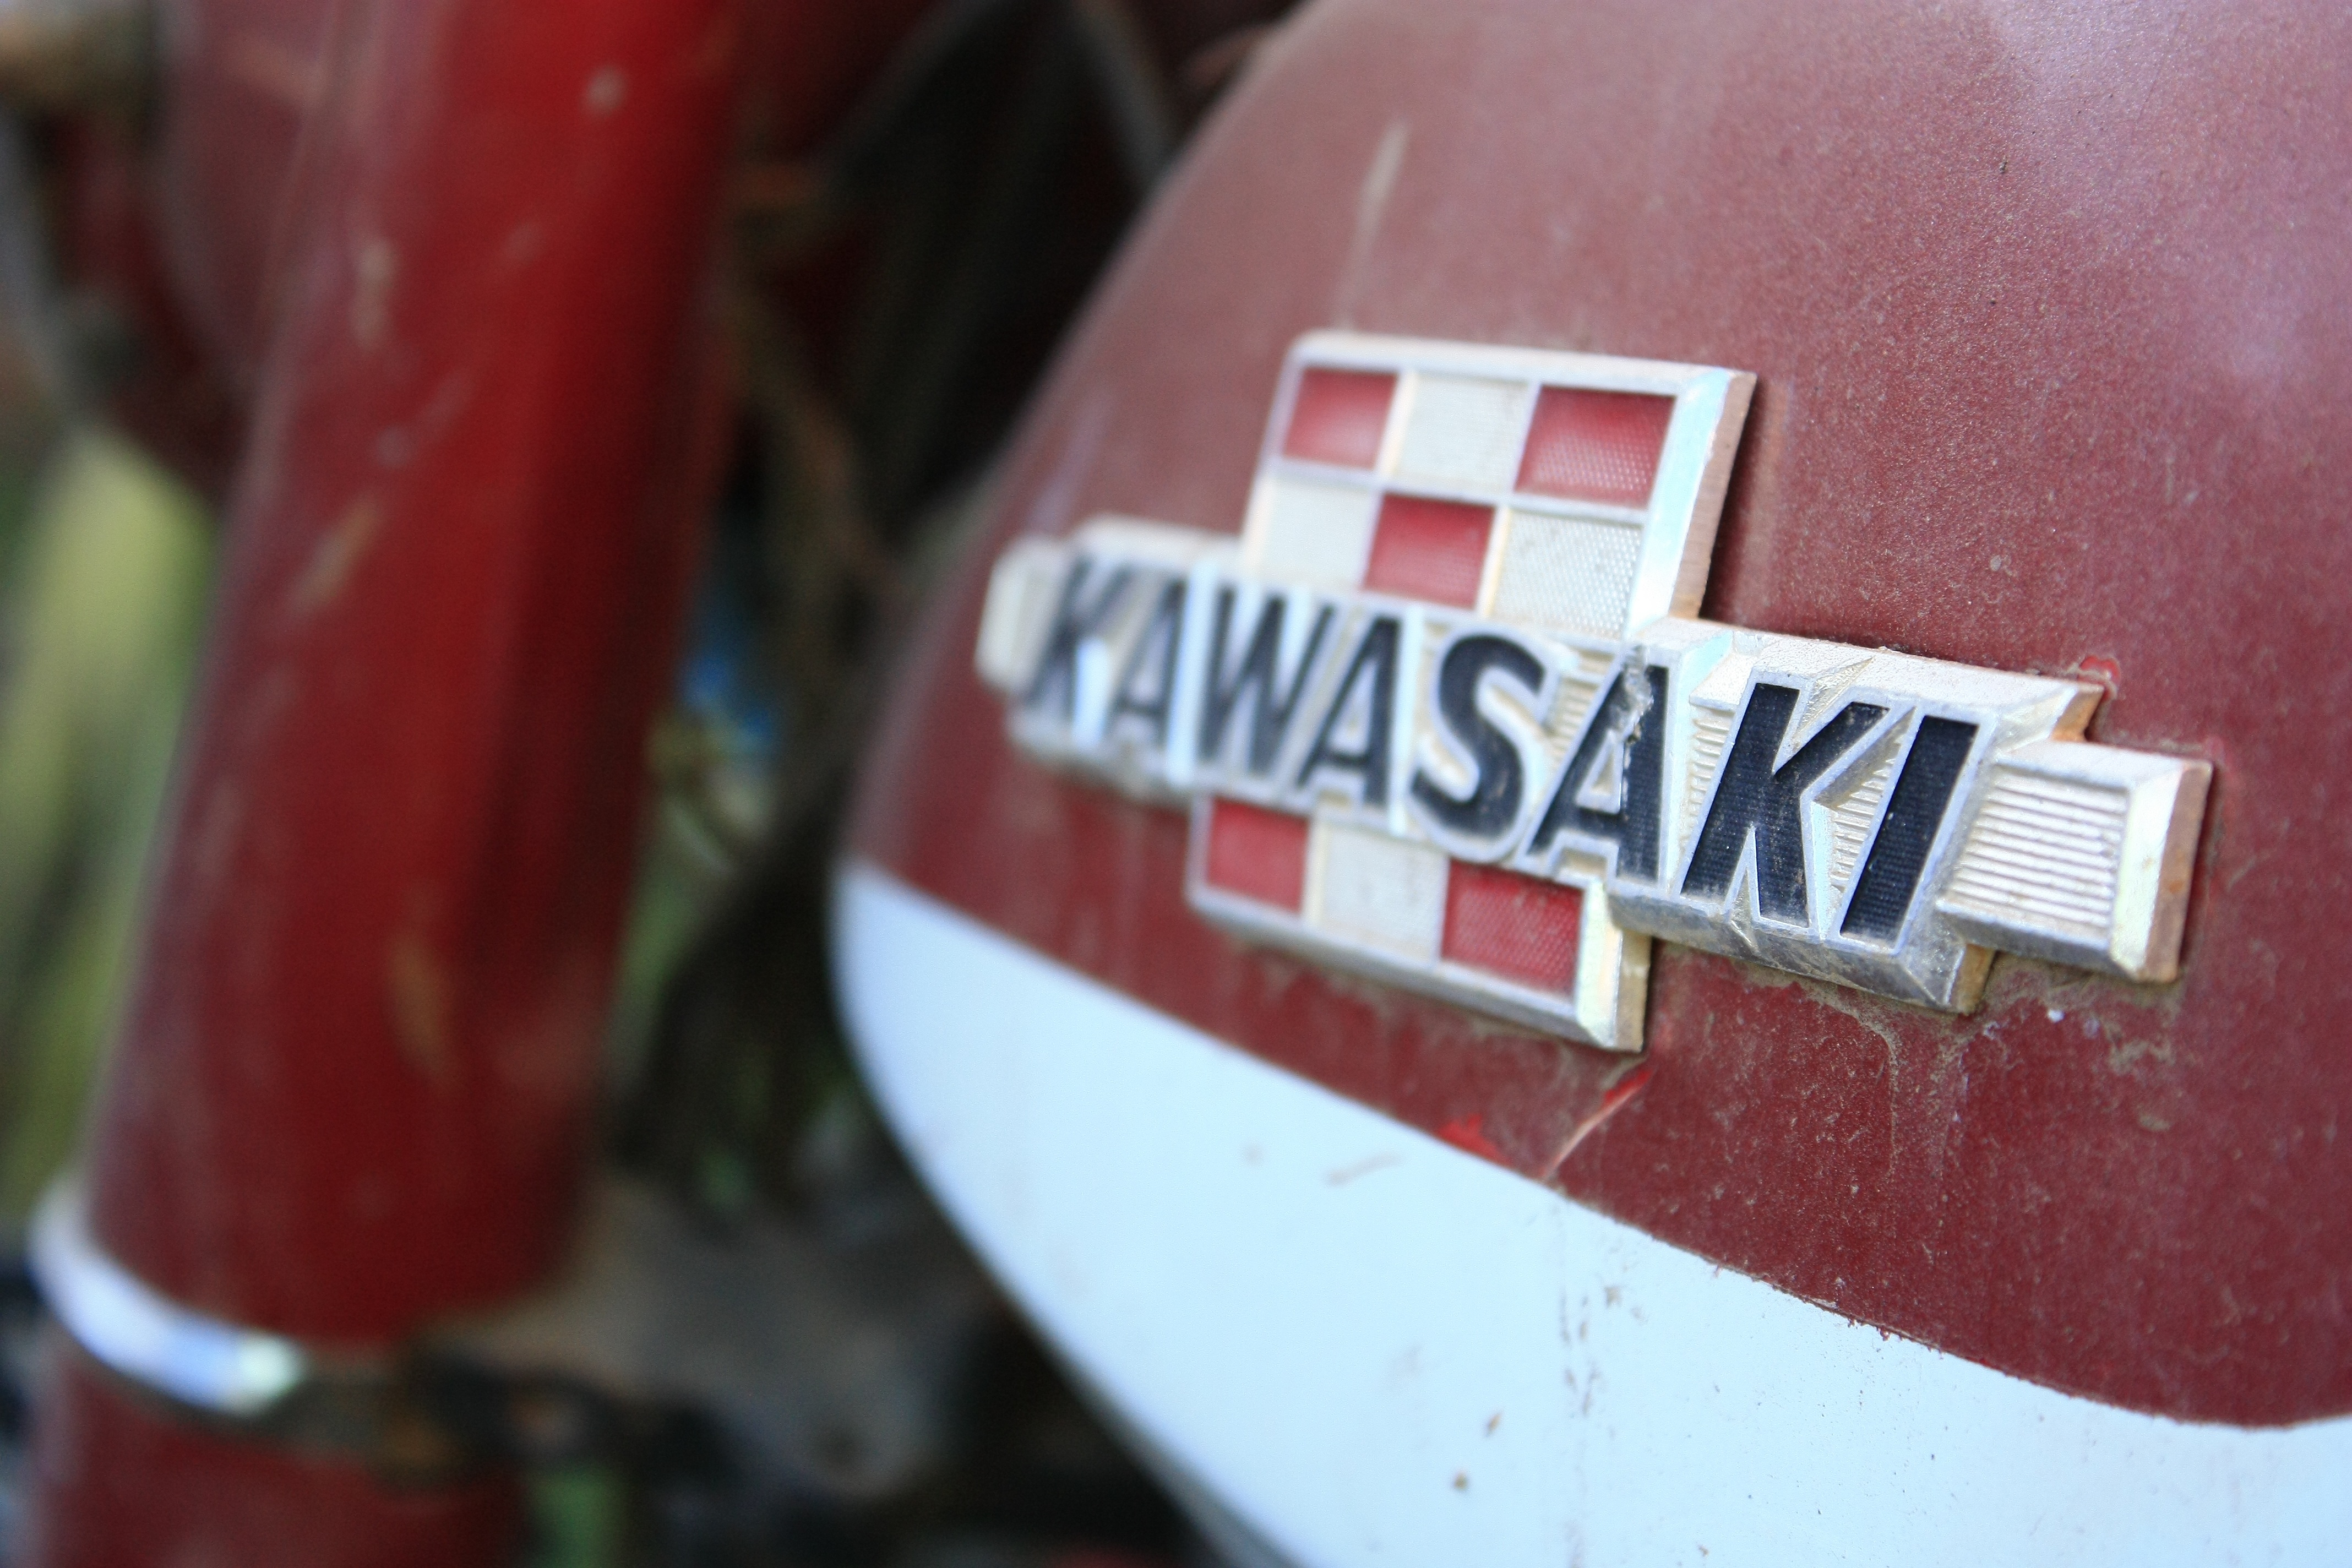
vintage, retro, old, bike, rustic, food, red, vehicle, motorcycle, color, drink, kawasaki